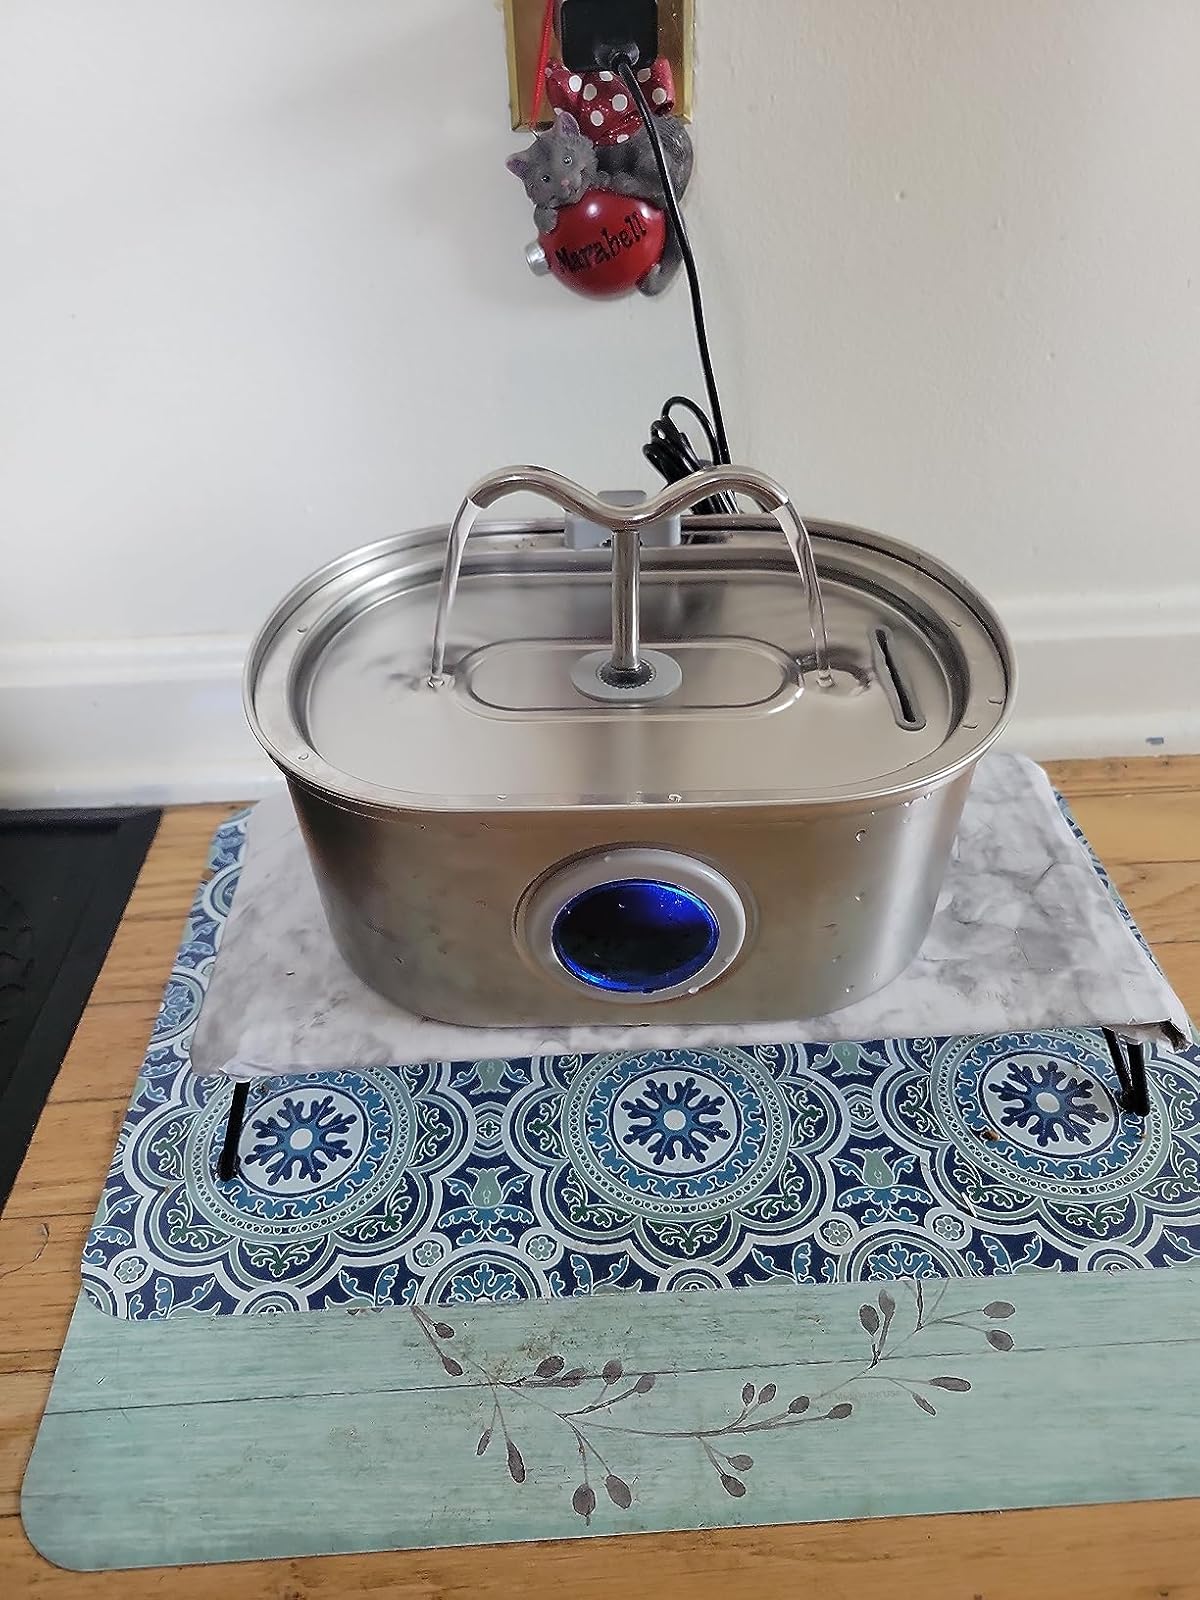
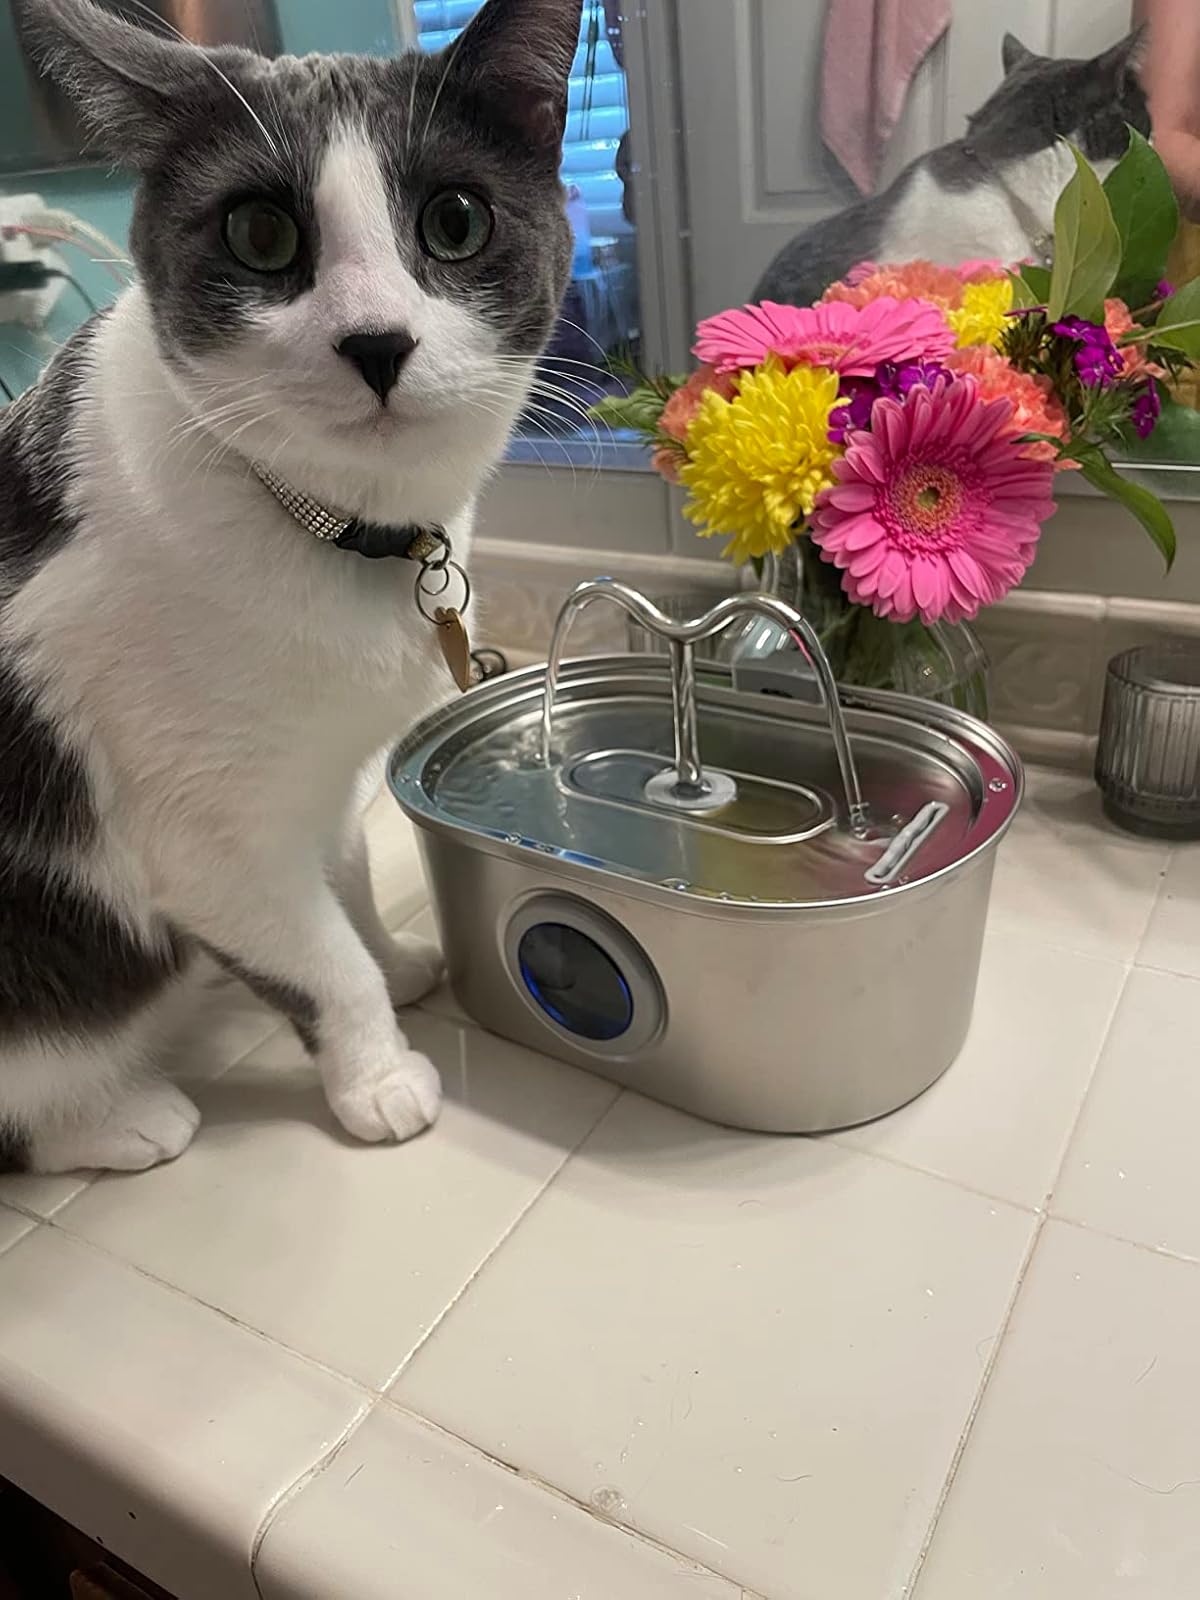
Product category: items_bowl
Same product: yes